Rabbit Lake (Temagami)

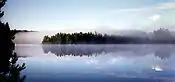
Morning on Rabbit Lake

Hollywood has also visited the lake when scenes from the James Cagney movie "Captains of the Clouds" were filmed at Matabitchuan Lodge, a wilderness lodge in the north-east bay, on Rabbit Lake. Props from the movie can be seen on display in the lodge. This movie was also the first Hollywood movie to be filmed entirely on location in Canada.